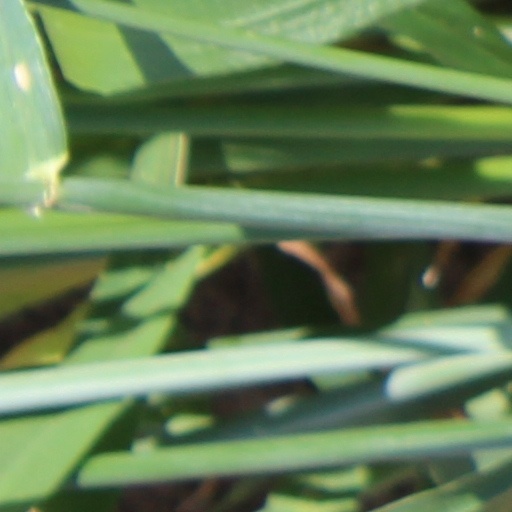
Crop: wheat